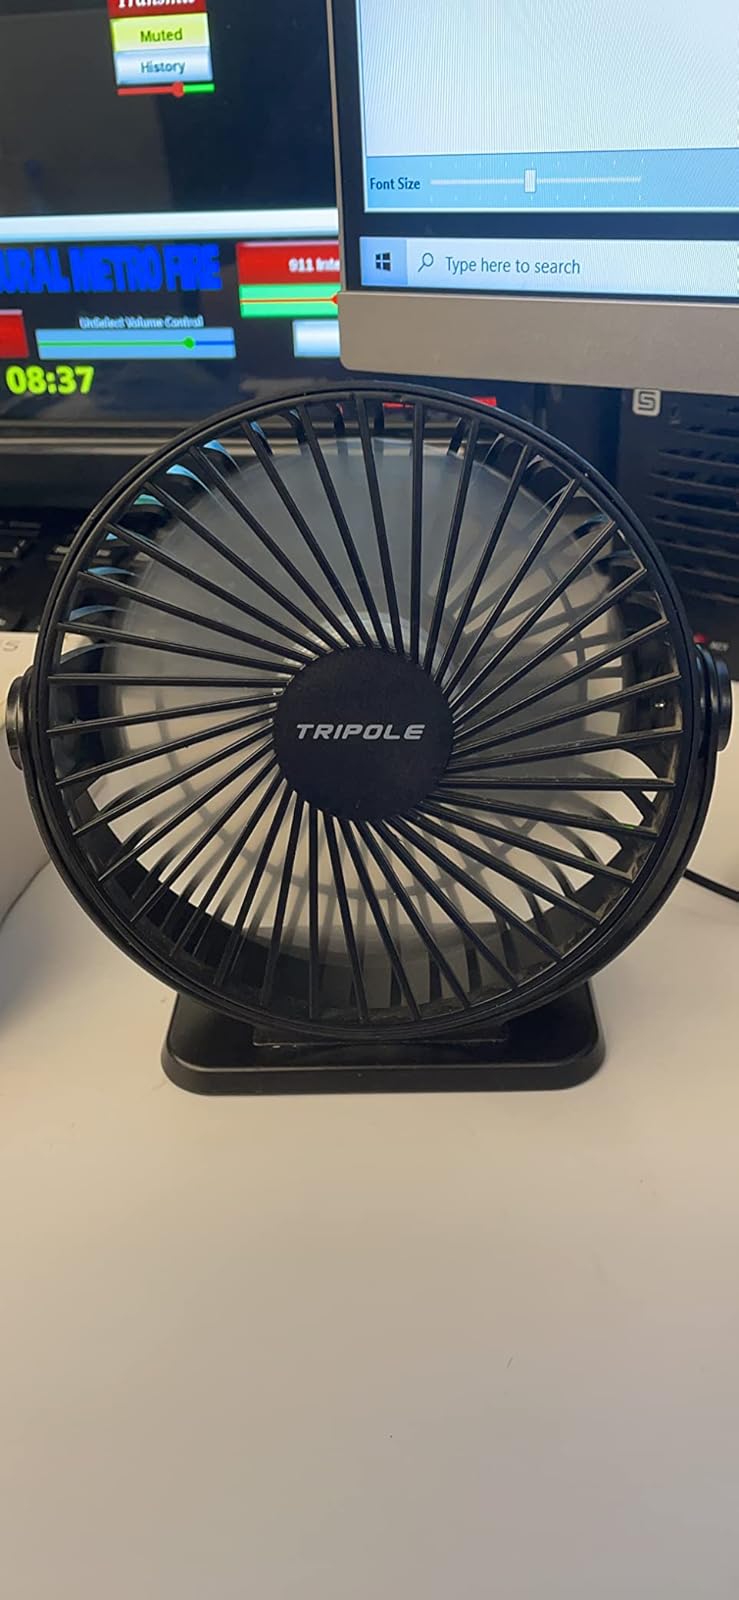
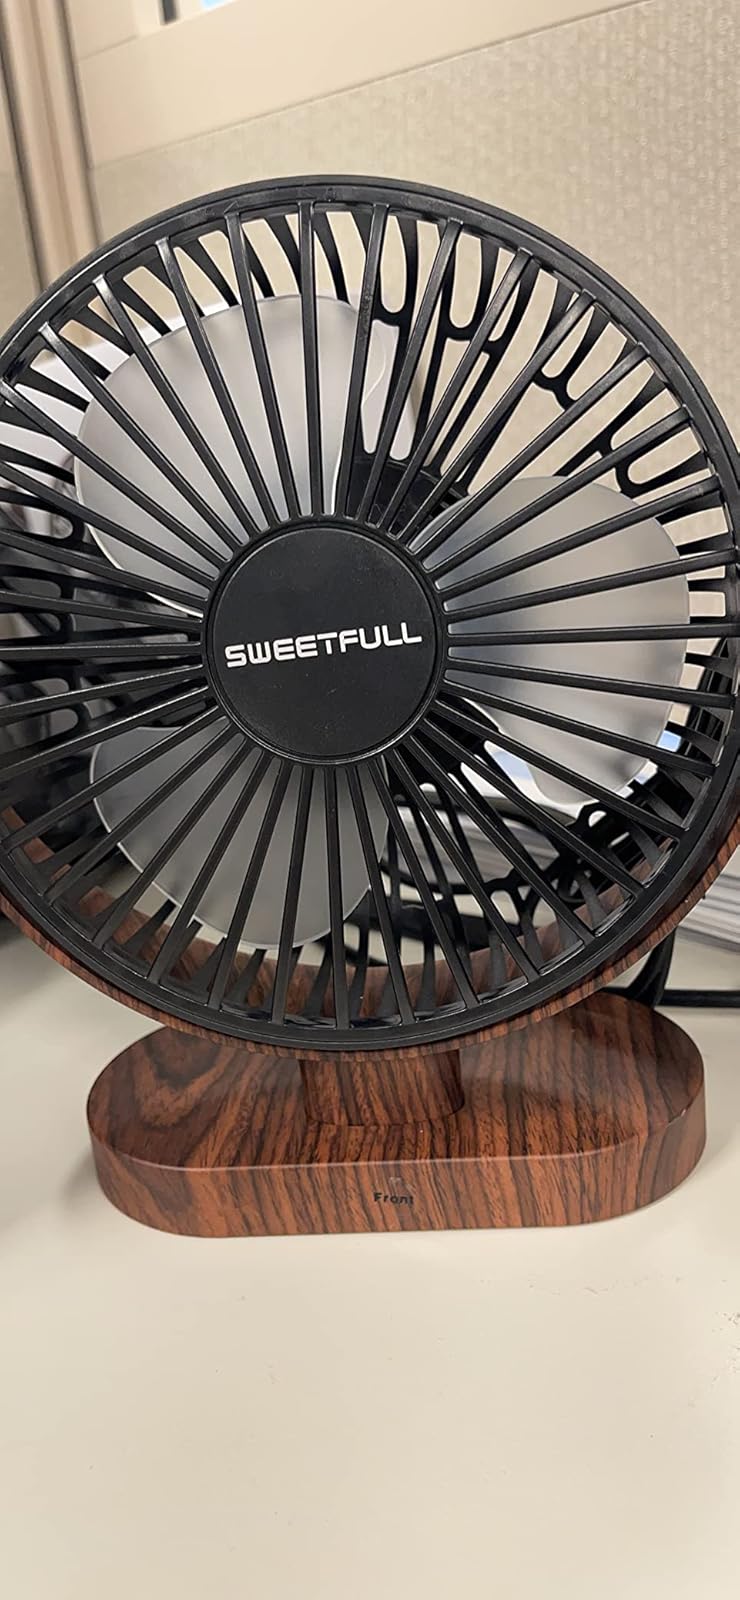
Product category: fan
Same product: no